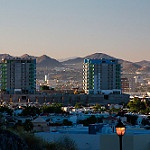
Label: buildings